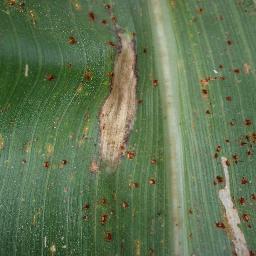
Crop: corn
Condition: (maize)_northern_blight